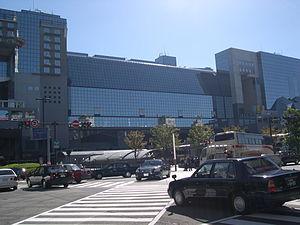
Gare de Kyoto
Kyoto ou Kyōto est une ville japonaise de la région du Kansai, au centre de Honshū. Elle fut de 794 à 1868 la capitale impériale du Japon, sous le nom de Heian-kyō. Elle est aujourd'hui, avec ses palais impériaux, ses milliers de sanctuaires shinto et de temples bouddhistes, le cœur culturel et religieux du pays. La ville est aussi la capitale de la préfecture de Kyoto ainsi que l'une des grandes villes de la zone métropolitaine Keihanshin. Sa population est de 1,46 million d'habitants.
La gare de Kyoto est la plus grande gare ferroviaire de la ville de Kyoto, et l'une des plus importantes du Japon. Elle est desservie à la fois par le Shinkansen, les réseaux des compagnies JR West et Kintetsu, et le métro de Kyoto.